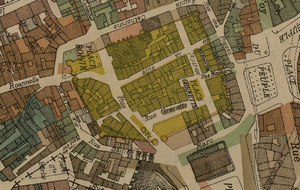
Périmètre de l'ancienne cité fortifiée de Saint-Etienne apparaissant sur un plan de 1905-1906.
Saint-Étienne, Sant-Etiève ou Sant-Tiève en arpitan et Sainté en langage familier, est une commune française située dans le quart sud-est de la France, en région Auvergne-Rhône-Alpes. C'est le chef-lieu du département de la Loire.